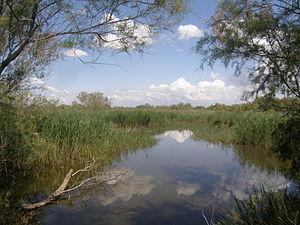
Marais de la réserve naturelle régionale du Scamandre (Gard, France)
La réserve naturelle régionale du Scamandre est une réserve naturelle régionale située en Occitanie. Classée en 2006, elle occupe une surface de 146,69 hectares.
Le Syndicat mixte pour la protection et la gestion de la Camargue gardoise est une structure de coopération intercommunale française qui associe huit communes de Petite Camargue au Conseil départemental du Gard, en région Languedoc-Roussillon.
Cet article recense les biens inscrits au patrimoine mondial en France.
Le label Grand Site de France est un label décerné par le ministère de la Transition écologique et solidaire, qui vise à promouvoir la bonne conservation et la mise en valeur des sites naturels classés français de grande notoriété et de très forte fréquentation. Cette réglementation est intégrée dans le Code de l’environnement depuis la loi Grenelle 2 du 12 juillet 2010 portant engagement national pour l'environnement.